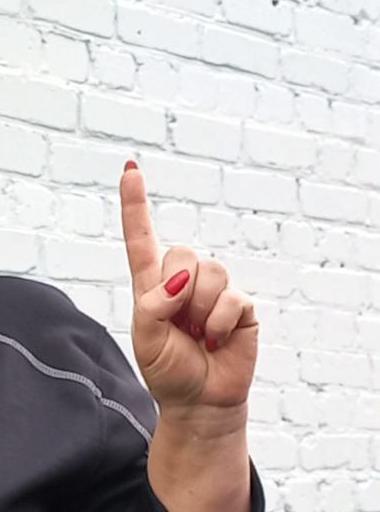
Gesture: one